Viscount Grandison

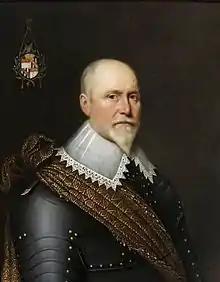
Oliver St John, 1st Viscount Grandison, 1st Baron Tregoz

Viscount Grandison, of Limerick, is a title in the Peerage of Ireland. It was created in 1620 for Sir Oliver St John, the Lord Deputy of Ireland. He was the descendant and namesake of Oliver St John, whose elder brother Sir John St John was the ancestor of the Barons St John of Bletso and the Earls of Bolingbroke. Moreover, St John's nephew Sir John St John, 1st Baronet, of Lydiard Tregoze, was the ancestor of the Viscounts Bolingbroke and the Viscounts St John.